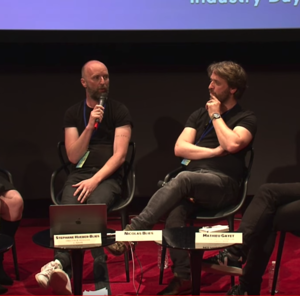
Les frères Blies à New Images Festival 2019 Paris
Nicolas Blies, né le 26 septembre 1981 à Mulhouse, et Stéphane Hueber-Blies, né le 18 août 1976 à Mulhouse, parfois désignés conjointement par l'expression les frères Blies, sont deux cinéastes, scénaristes et artistes digitaux qui créent leurs oeuvres en commun. Leur cinéma est considéré comme un cinéma à impact social du fait de sa dimension activiste.